National Integrated Drought Information System

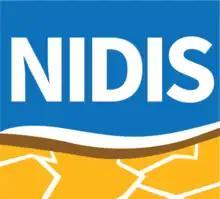
Logo for NOAA's National Integrated Drought Information System (NIDIS)

The "National Integrated Drought Information System (NIDIS) Act" was signed into law in 2006 (Public Law 109-430) and was reauthorized in 2014 and 2019. The Western Governors' Association described the need for NIDIS in a 2004 report, "Creating a Drought Early Warning System for the 21st Century: The National Integrated Drought Information System". The NIDIS Act calls for an interagency, multi-partner approach to drought monitoring, forecasting, and early warning, led by the National Oceanic and Atmospheric Administration (NOAA).